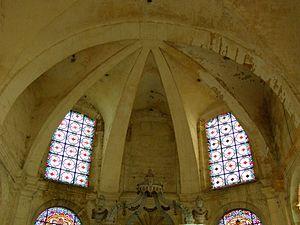
Couvrement du choeur de Saint-Martin, Montmédy, Meuse, France
L'église Saint-Martin de Montmédy est l'église de la paroisse Saint-Martin située dans la ville haute de Montmédy.